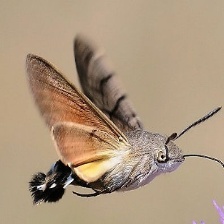
Species: HUMMING BIRD HAWK MOTH